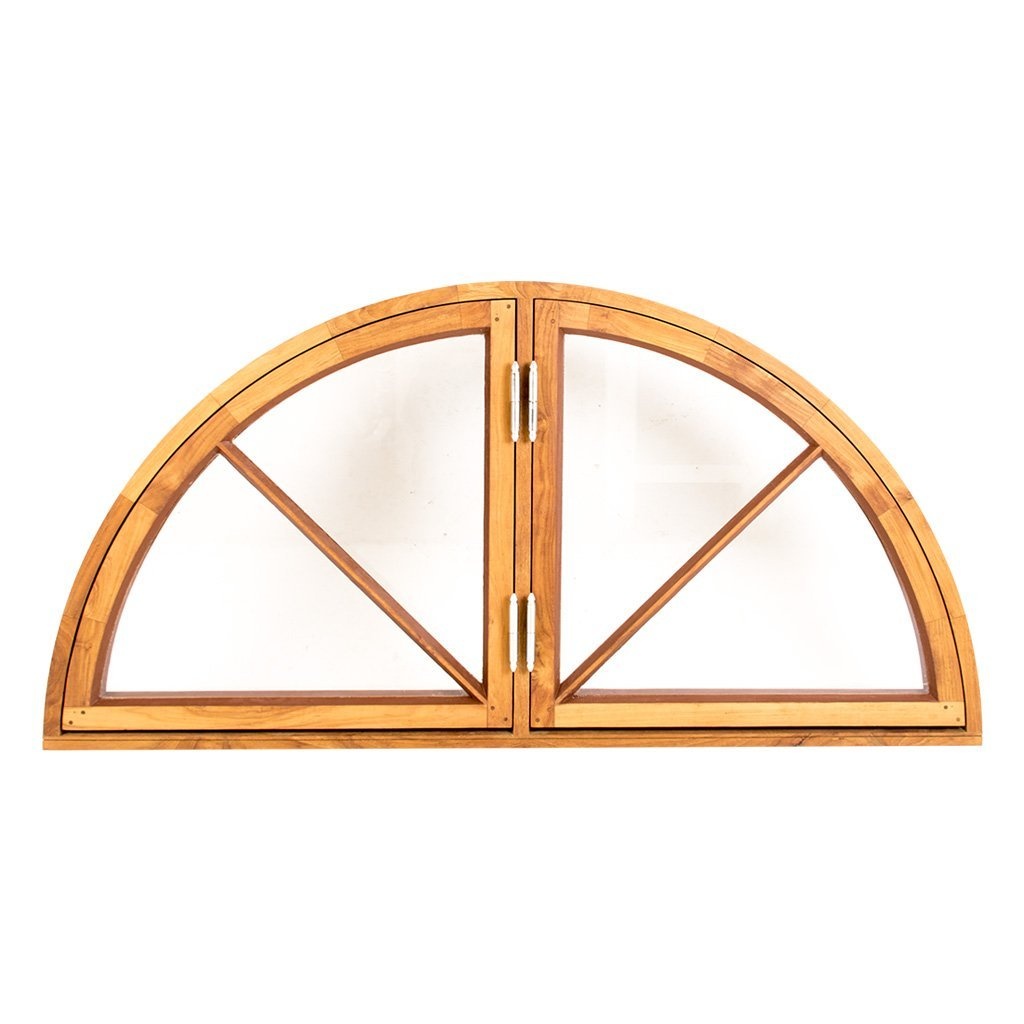
Halvmånefönster teak 1430x710 öppningsbart 1+1
Öppningsbart 1+1 Kopplat och öppningsbart halvmånefönster med spröjs, tillverkat i FSC-certifierad massiv teak. Ett klassiskt halvrunt fönster.
Brand: Qvesarum
Category: Hardware > Building Materials > Windows > Picture Windows